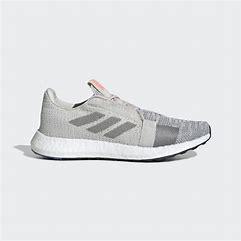
Brand: Adidas
Model: Senseboost Go